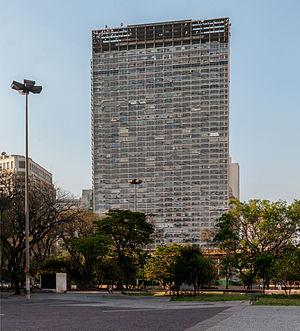
Le Mirante do Vale est un gratte-ciel de São Paulo.